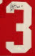
Number: 3